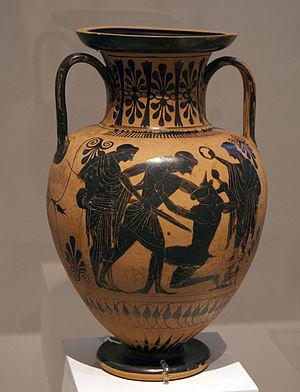
Thésée tuant le Minotaure. Vers -480. Amphore. Musée national archéologique d'Athènes.
Le musée national archéologique d’Athènes est le principal musée archéologique de Grèce. Il dépend directement du Directorat général des antiquités rattaché au ministère grec de la Culture. Il est dirigé par Georgios Kakavas. Il possède l’une des plus vastes collections d’antiquités grecques au monde. Il abrite plus de 20 000 objets datant de la préhistoire à la fin de l'Antiquité venus de l'ensemble de la Grèce.
Dans la mythologie grecque, le Minotaure est un monstre fabuleux au corps d'un homme et à tête d'un taureau ou mi-homme et mi-taureau.